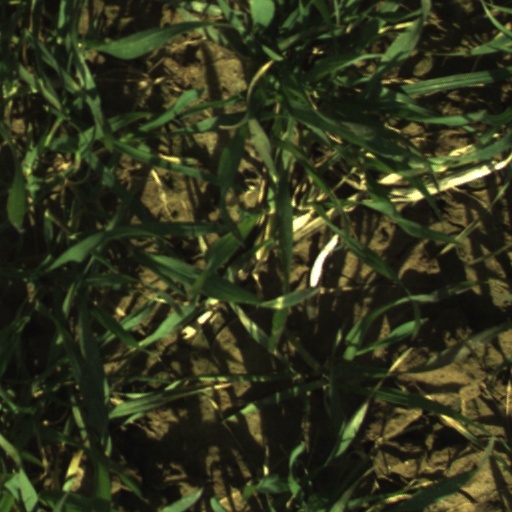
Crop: wheat